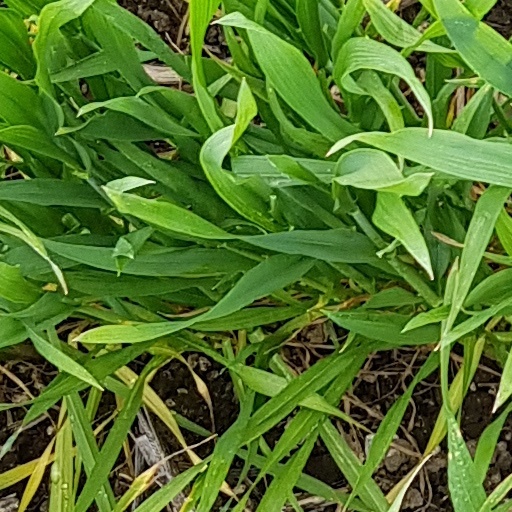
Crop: wheat